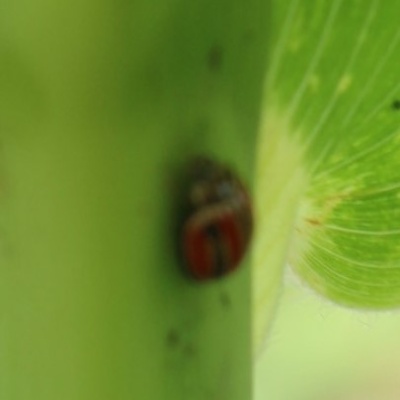
Crop: Maize
Condition: leaf beetle